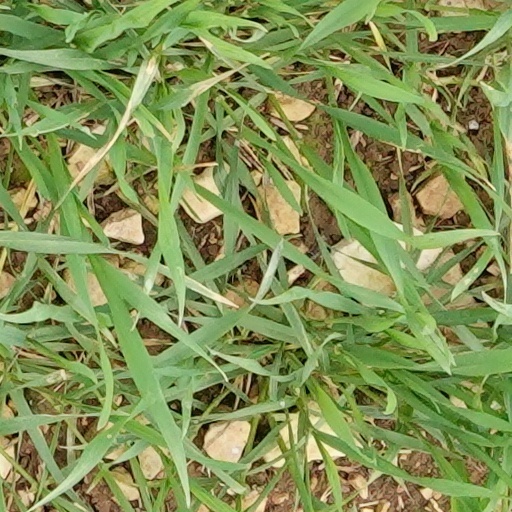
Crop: wheat